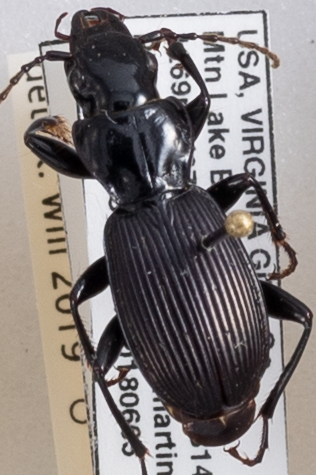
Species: Pterostichus moestus
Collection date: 2018-06-05
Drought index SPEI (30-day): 0.552
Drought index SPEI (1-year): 0.47
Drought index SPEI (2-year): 0.63